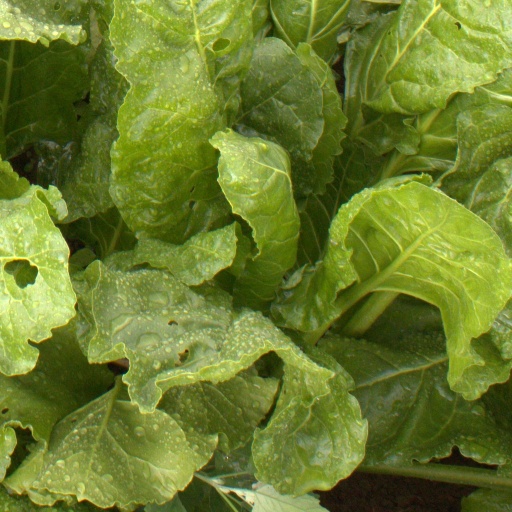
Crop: sugar beet